Rockwood Lodge

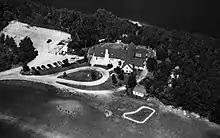
An aerial view of Rockwood Lodge in the late 1940s. The practice field, located in the bottom of the photo, was added by the Packers after purchasing the property.

From 1935 to 1947, the Packers hosted their training camp at Pinewood Lodge, a resort in Rhinelander, Wisconsin. However, Packers head coach and general manager Curly Lambeau had a desire to develop a training facility where his players and their families could live together for the entire season. He had been "smitten" with Rockwood Lodge and in 1946 convinced the Packers board of directors to authorize the purchase of the estate for $32,000, which at the time was a significant amount of money for the Packers. They also authorized an additional $12,000 for renovations and the construction of cottages for players' families. The renovations made the Lodge "a state-of-the-art football facility complete with lockers, classrooms, dorms and a restaurant-quality kitchen". It is also considered to be the first self-contained training facility in pro football history.